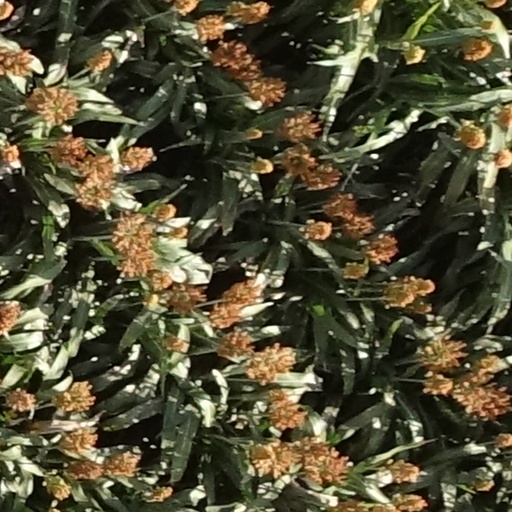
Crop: sorghum